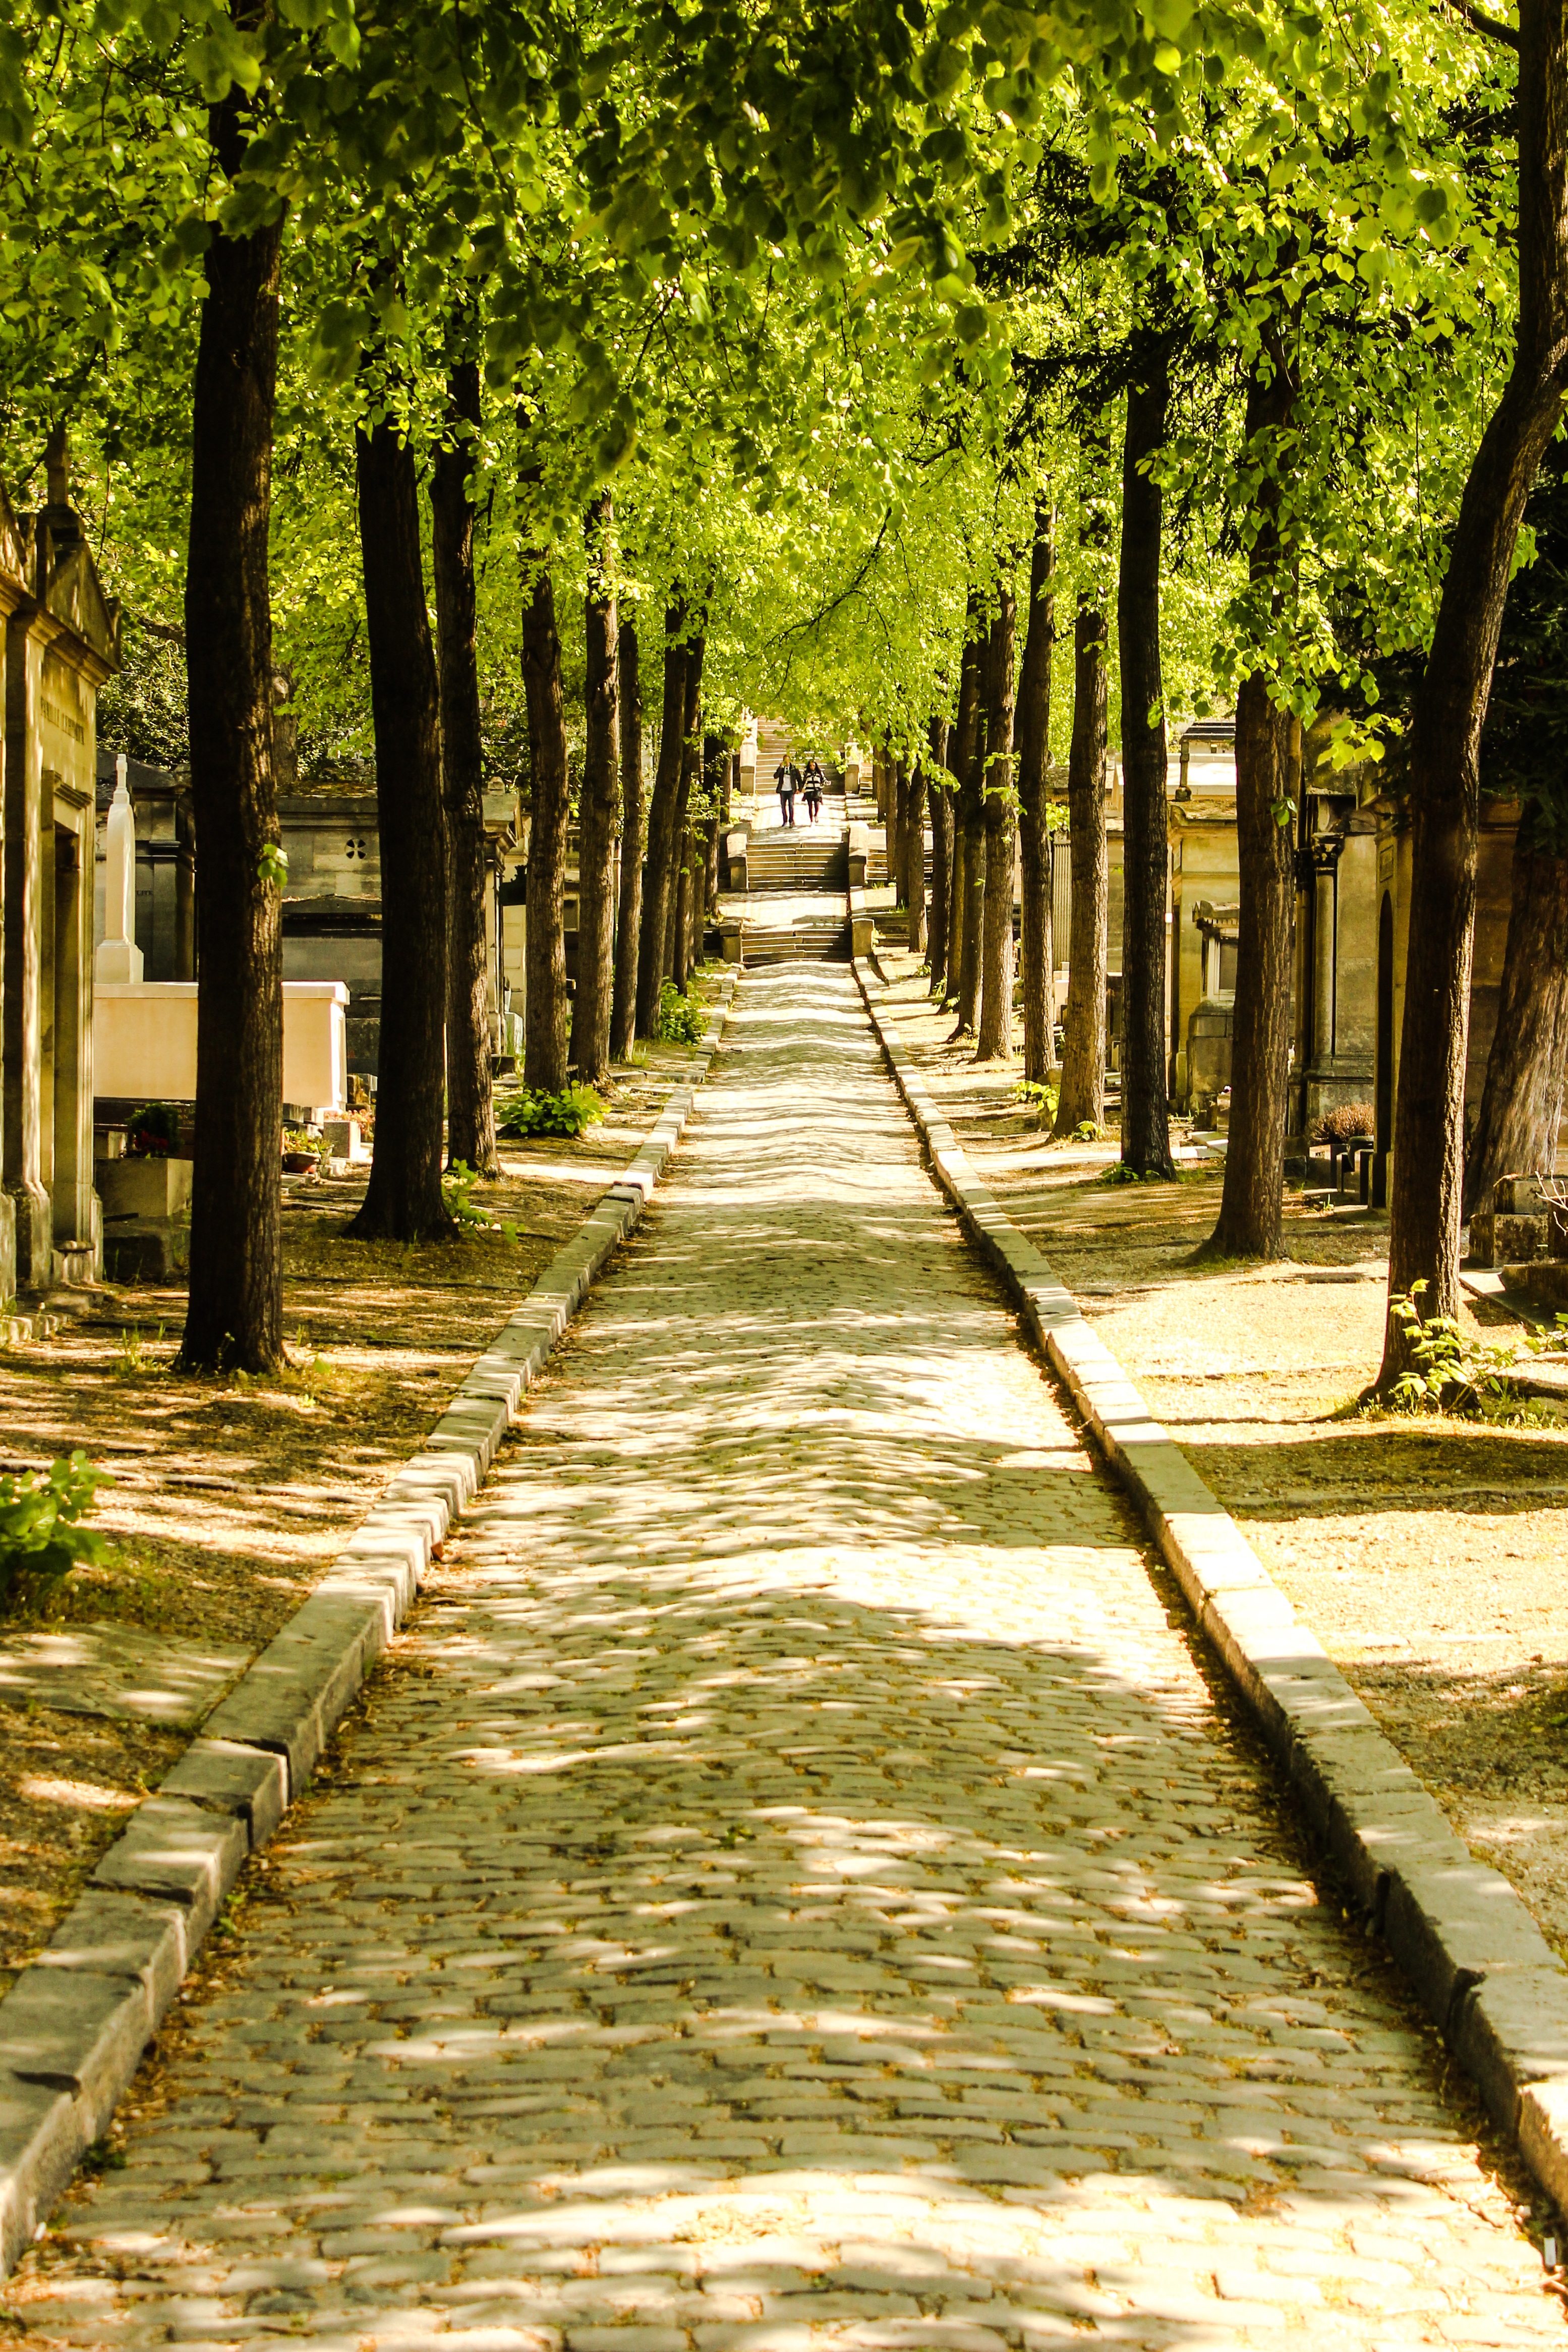
tree, nature, forest, path, grass, plant, wood, warm, sunlight, morning, leaf, paris, walkway, summer, france, green, autumn, park, cemetery, season, trees, grave, avenue, woodland, away, rural area, woody plant, cimetiere du pere lachaise